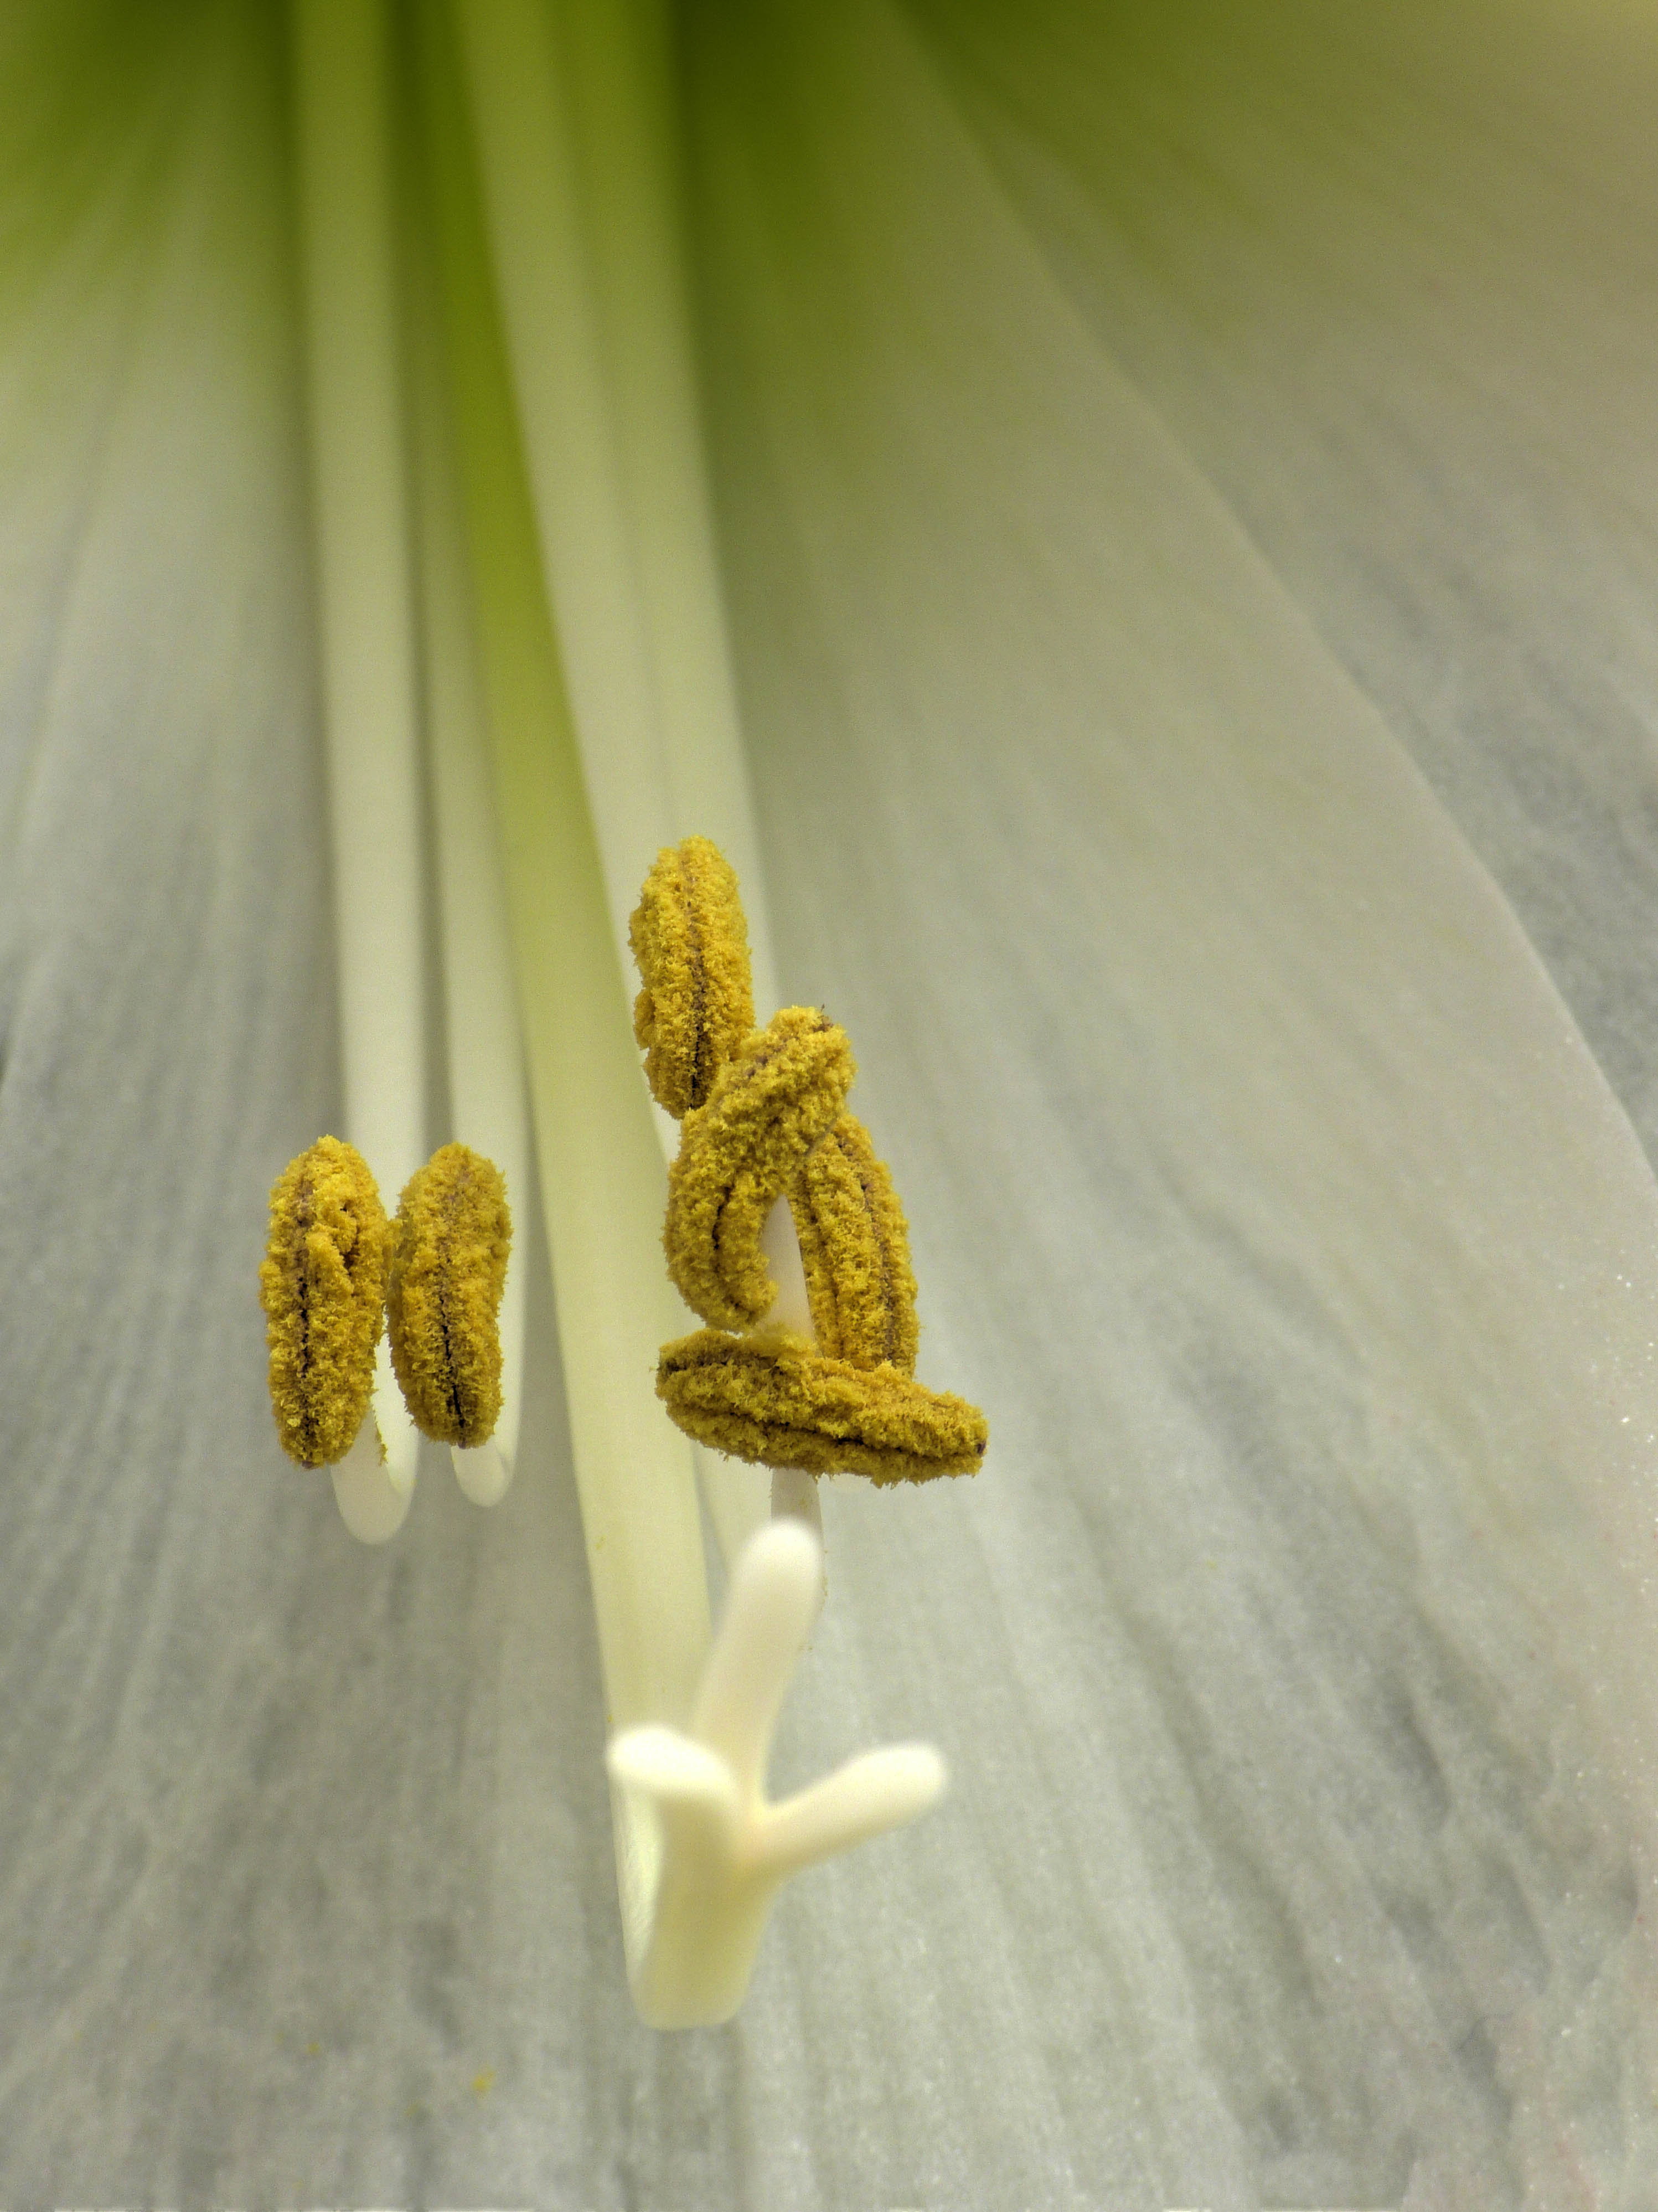
plant, leaf, flower, petal, pollen, green, macro, yellow, flora, plants, close up, jewellery, amaryllis, macro photography, grass family, plant stem, fashion accessory